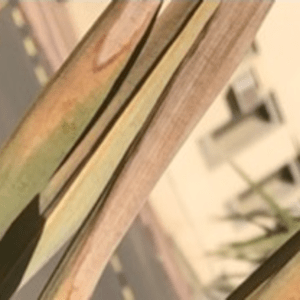
Label: Magnesium Deficiency